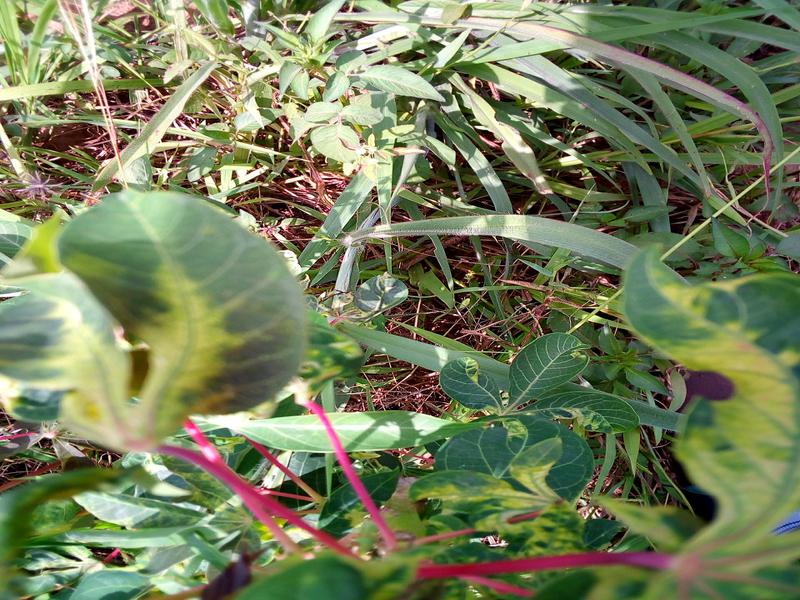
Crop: cassava
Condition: mosaic_disease